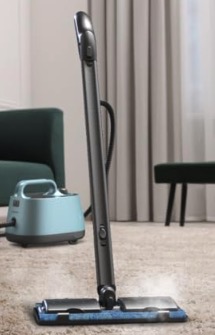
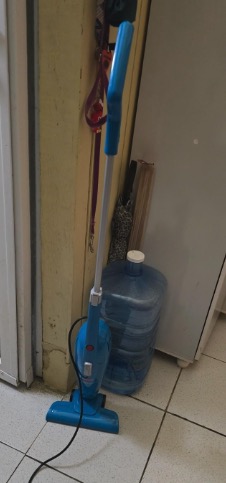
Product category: items_vacuum
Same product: no